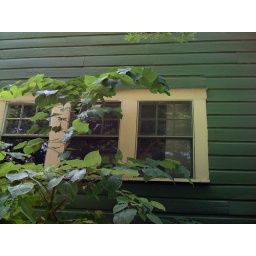
Overgrown plants. Misc door leaning on the windows in the dining room.